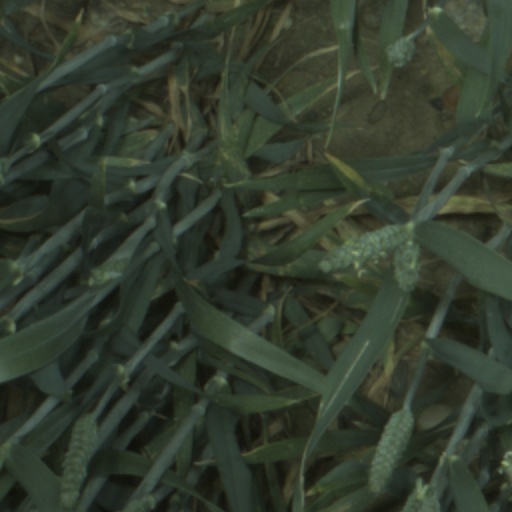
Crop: wheat